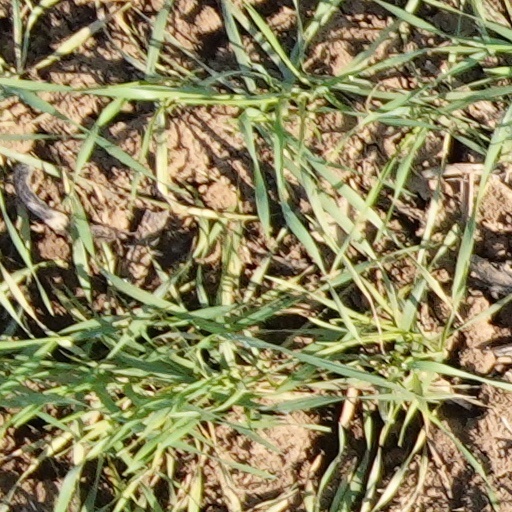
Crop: wheat